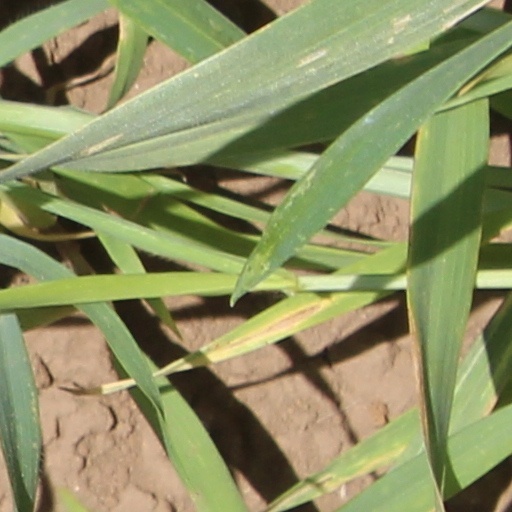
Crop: wheat